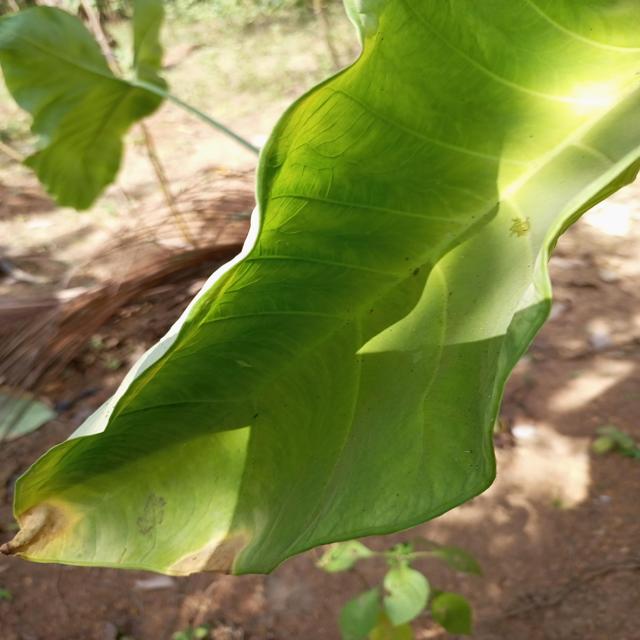
Label: Mid_Blight